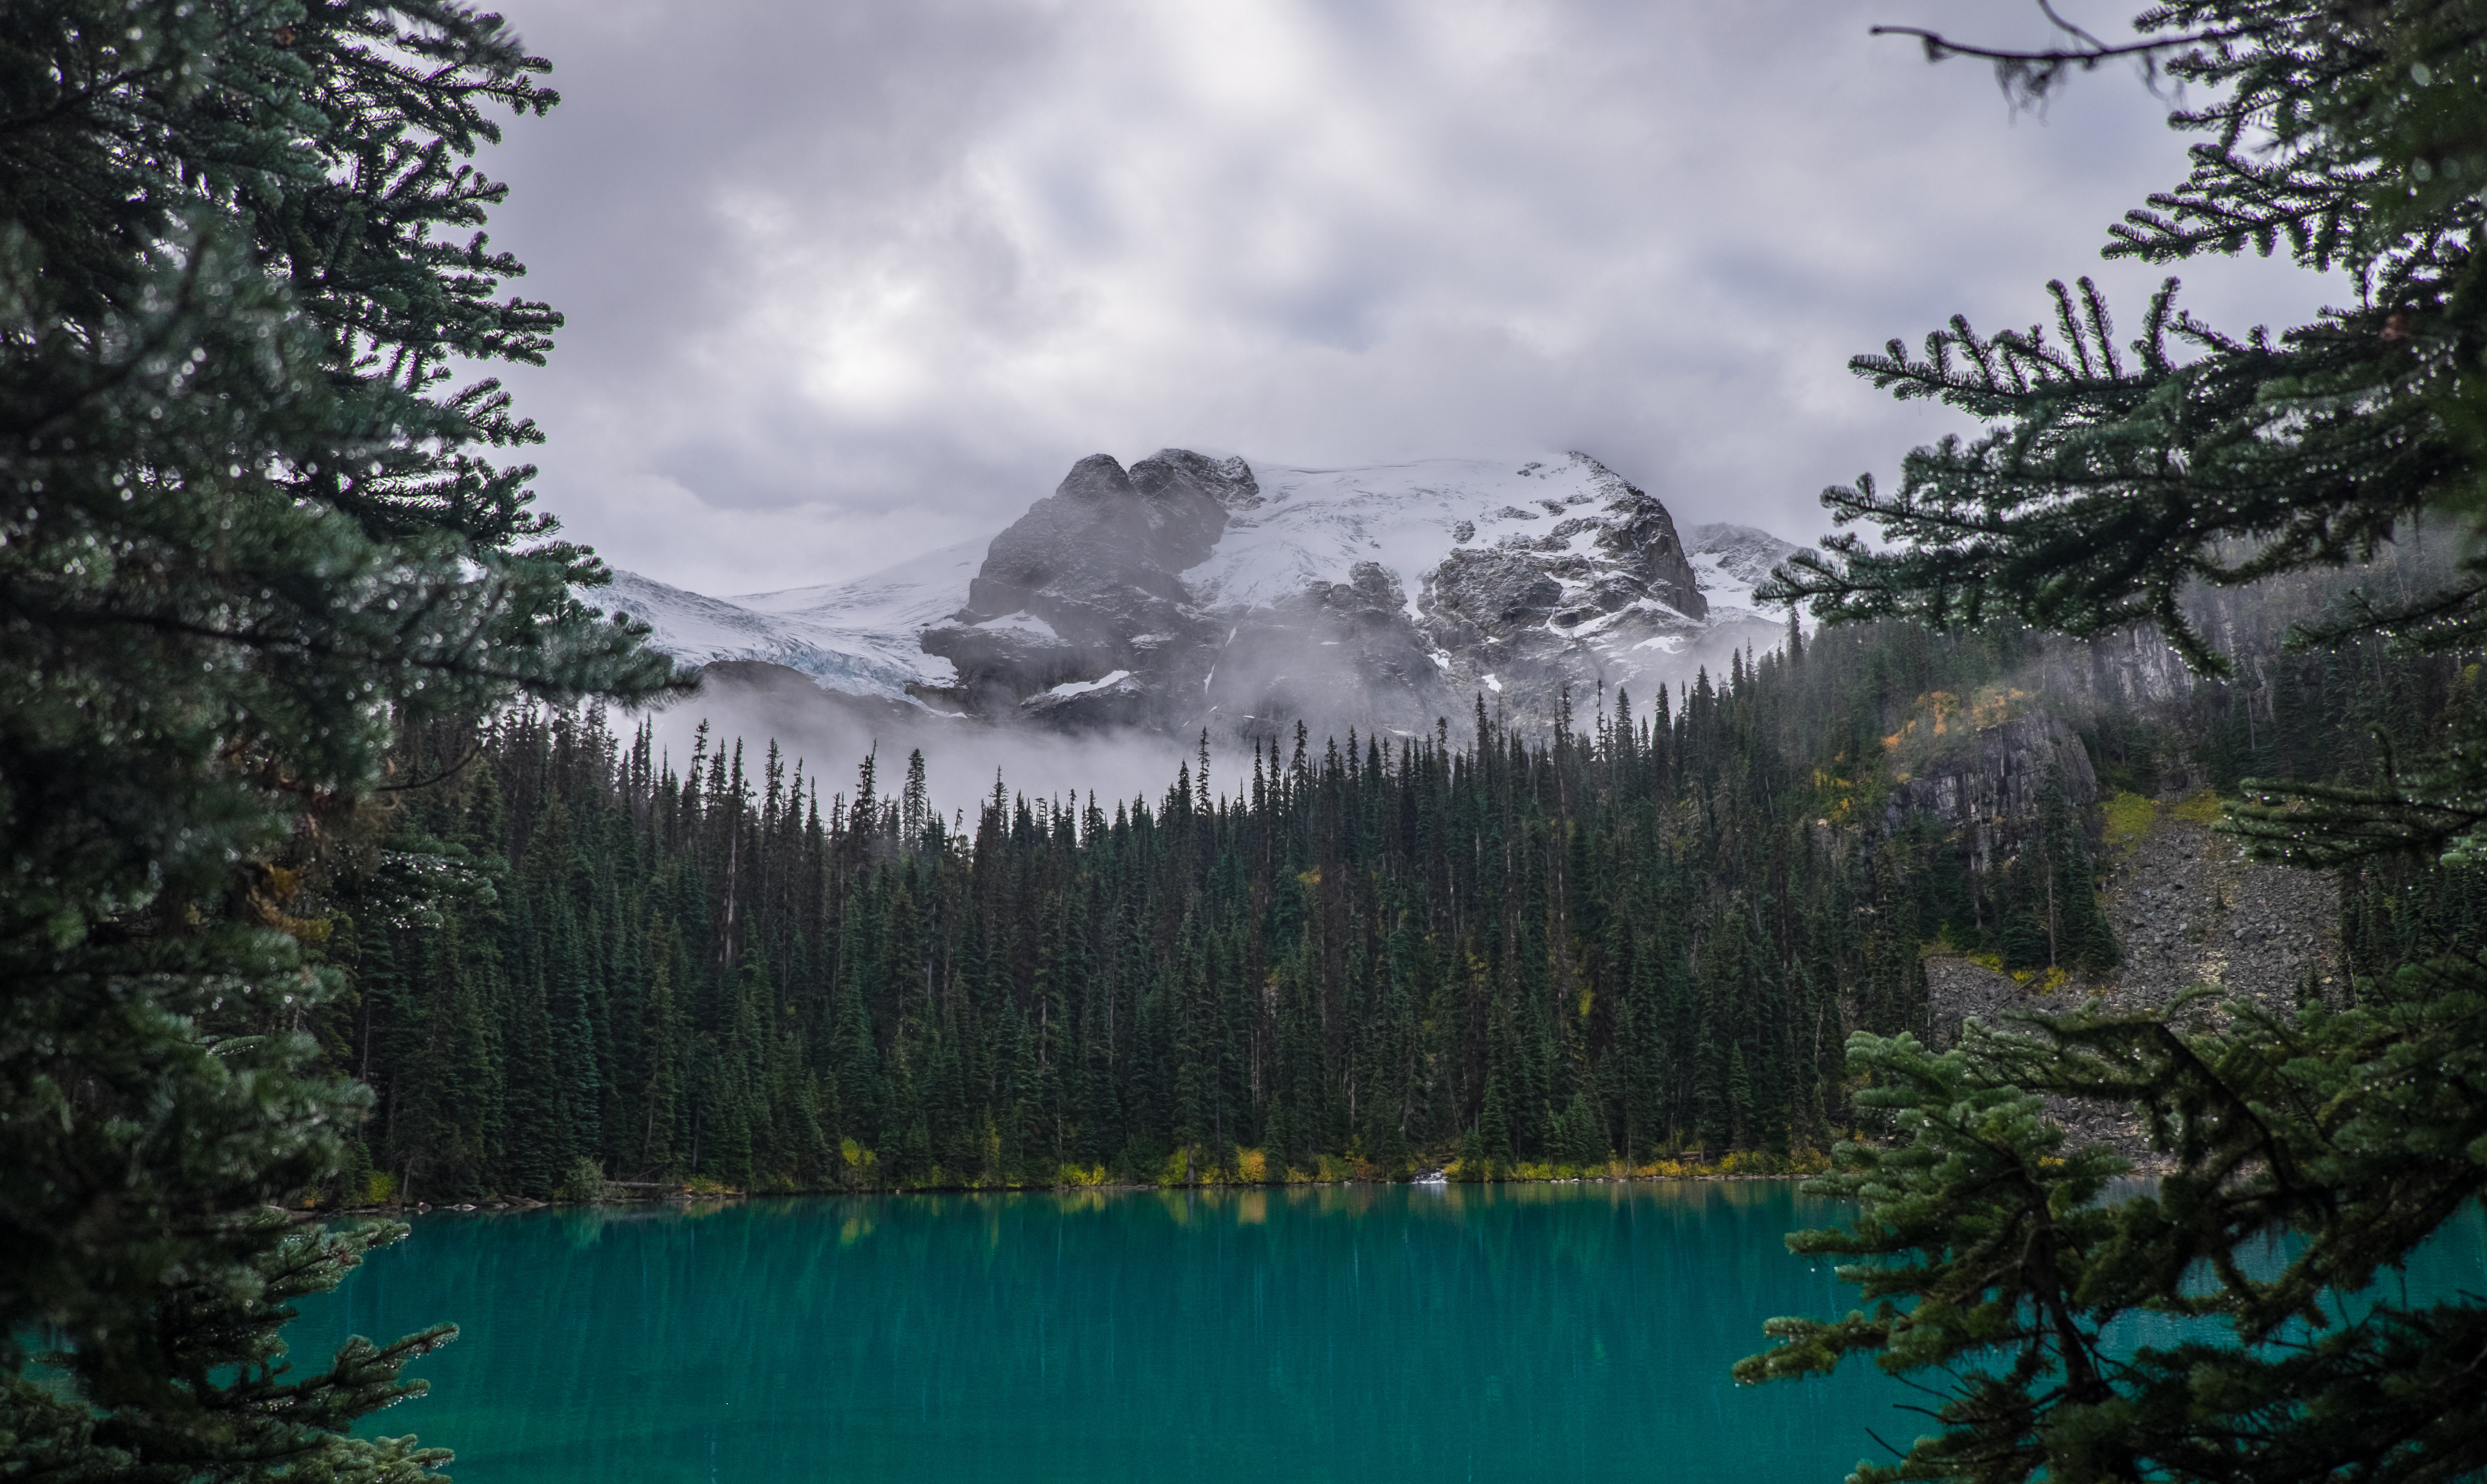
landscape, tree, water, nature, forest, wilderness, mountain, cloud, sky, lake, mountain range, reflection, highland, terrain, national park, bank, cool image, massif, cool photo, crater lake, ecosystem, watercourse, moraine, tarn, nature reserve, hill station, biome, glacial lake, old growth forest, computer wallpaper, temperate coniferous forest, spruce fir forest, tropical and subtropical coniferous forests, mount scenery